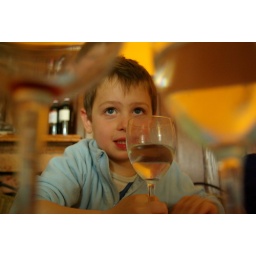
He appreciates his glass of water like an adult in front of a glass of white wine.